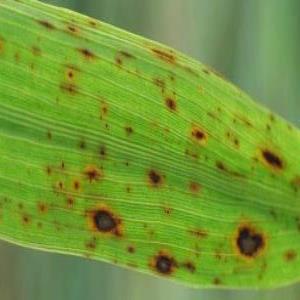
Disease: Brownspot